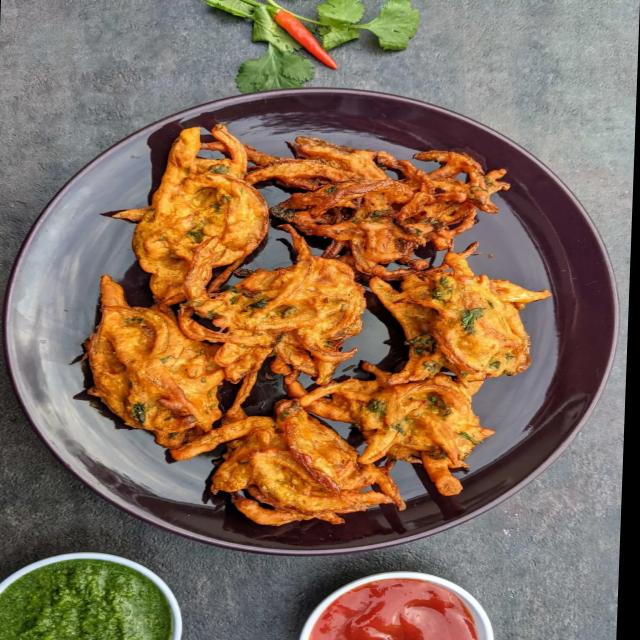
Dish: green_chutney